River Rivelin

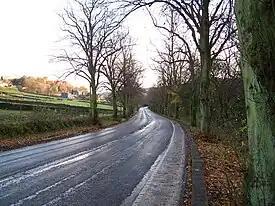
A long stretch of Rivelin Valley Road with its lime trees lining it.

Rivelin Valley Road was built in 1907 between Malin Bridge and Rivelin Mill Bridge to connect with the main Sheffield to Manchester road, now the A57. Prior to this the valley had no road, just a series of cart tracks connecting the various industrial mills. The building of the road was proposed in 1905 by the local water board, which owned the land; the Duke of Norfolk also donated 4.5 hectares of his land in the area for the project. Work started in November 1905 and provided employment for 176 unemployed men. The unemployment rate was particularly high at the time and the opportunity to provide work was a contributing factor in making the decision to build the road. Raw materials for the construction of the road were provided by Clough Field quarry on the southern slopes of the valley below Crosspool. Over 700 lime trees were purchased from Dixon's of Chester in 1906 at a cost of £147. The limes were planted to line the road for a distance of , making it the second longest lime tree avenue in Britain. The road was opened on 1 September 1907, although work was not completed until June 1908. The final cost of construction was £30,000. Local people quickly christened the road "The New Road", a name which was still being used many years later. The success of the project in providing work for the unemployed prompted Sheffield Corporation to press ahead with plans to connect the new road with the Sheffield suburbs of Crookes and Walkley. Rivelin Valley Road is now designated as the A6101.